Stratford-upon-Avon

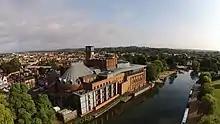
A view over Stratford with the River Avon and the Royal Shakespeare Theatre

Stratford-upon-Avon is within the Stratford-on-Avon parliamentary constituency which has been represented by Manuela Perteghella of the Liberal Democrats since 2024. Stratford was within the West Midlands Region constituency of the European Parliament which was represented by seven Members of the European Parliament (MEPs). Stratford is governed by three tiers of local government: